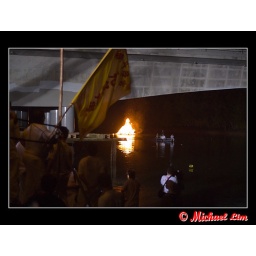
The paper boat burning in the middle of the river.